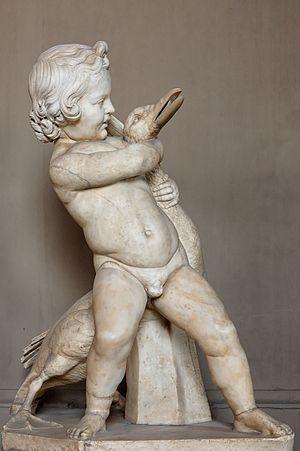
Enfant étranglant une oie. Marbre, copie romaine d'un bronze de 300 av. J.-C.